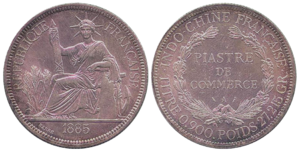
""French Indochina Piastre 1885.png"" avec le fond transparent